Skull Island (King Kong)

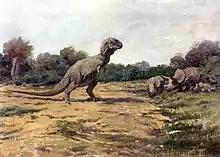
Charles R. Knight's "Tyrannosaurus" in the American. Museum of Natural History, which the large Tyrannosaurus of the film was based on.

In "King Kong", the island is never mentioned by name and is located at approximately – 2000 miles west from the coast of Periuk, Indonesia. There is a distinctive rocky knoll in the center of the island that is shaped like a human skull, which is referred to as "Skull Mountain".